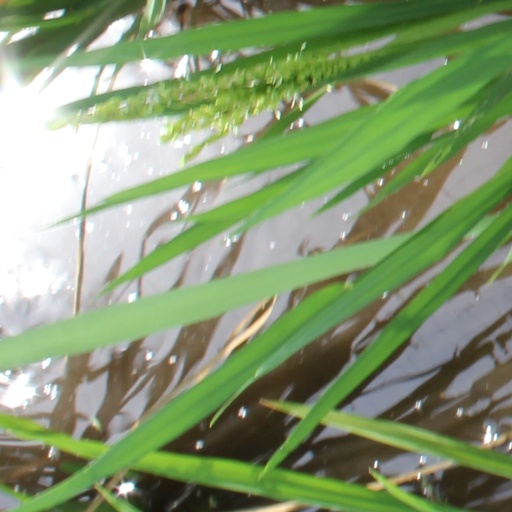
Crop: rice